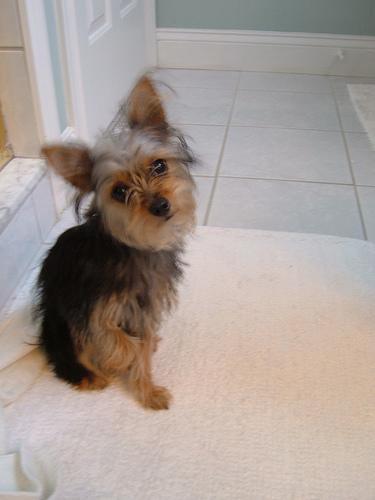
Yorkshire_terrier